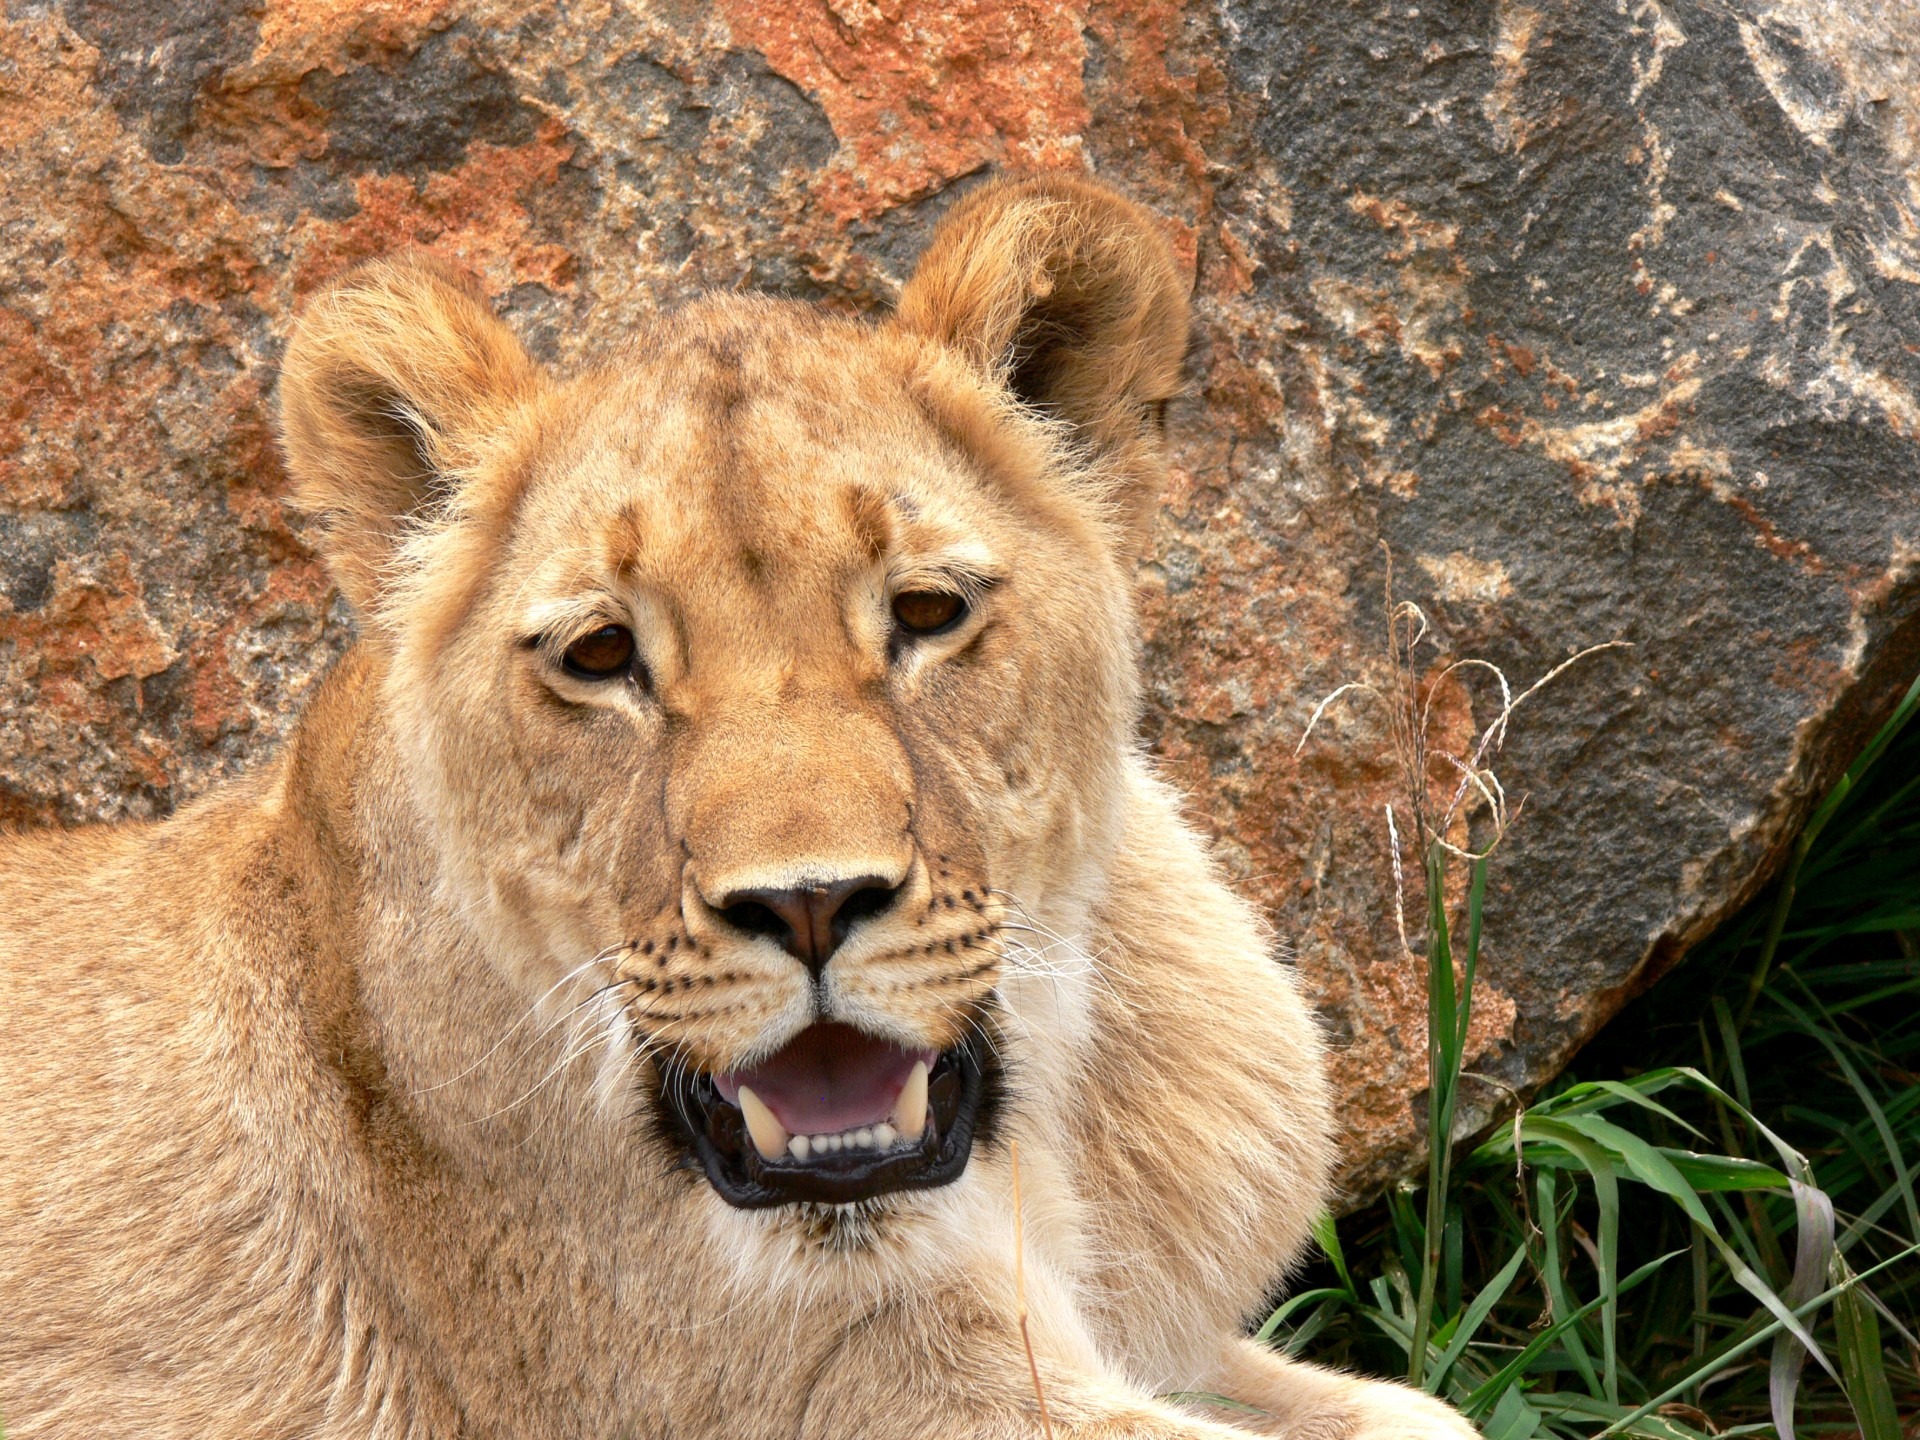
animal, wildlife, wild, zoo, cat, africa, mammal, fauna, lion, lioness, vertebrate, safari, leo, puma, big cats, cat like mammal, dog breed group, masai lion